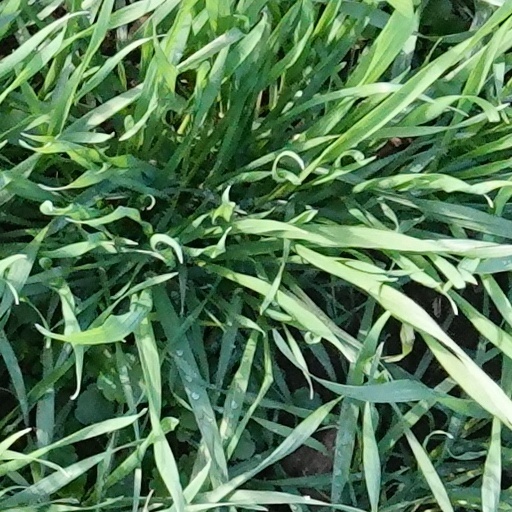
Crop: wheat